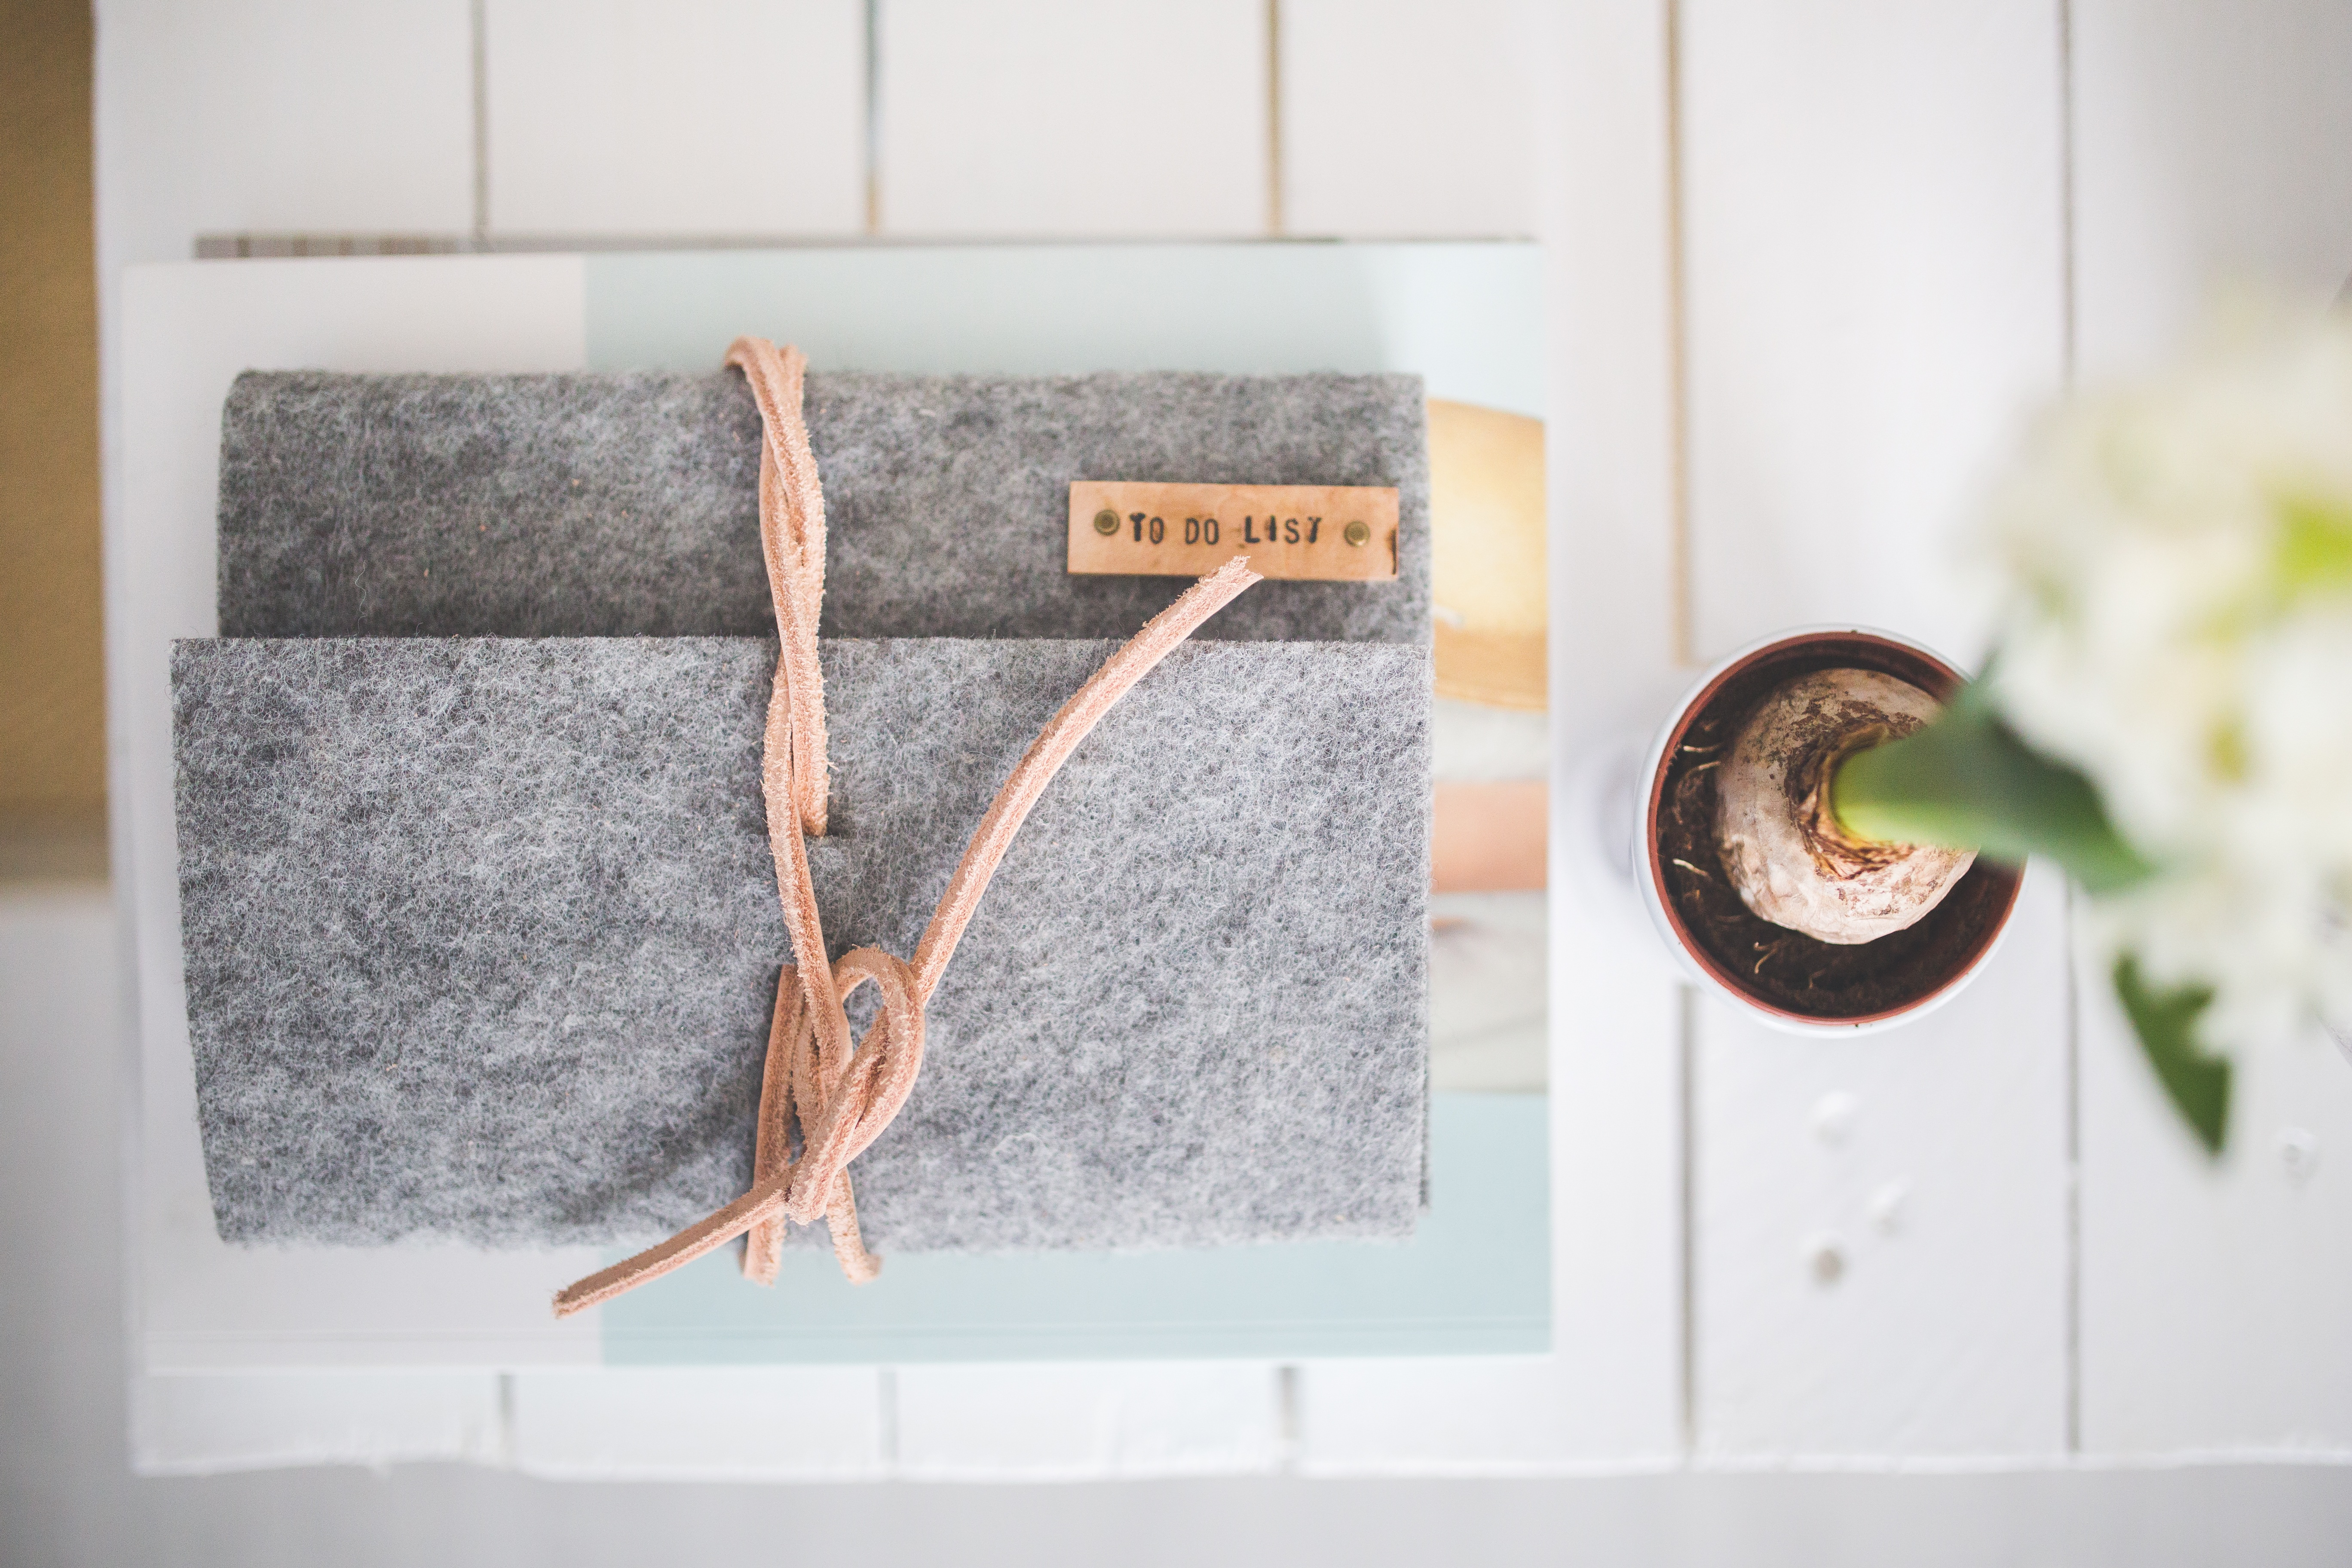
desk, notebook, work, book, journal, office, material, note, textile, grey, art, drawing, design, calendar, calligraphy, felt, organizer, to do list